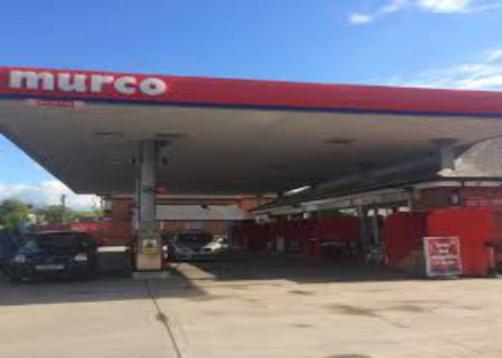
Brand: murco-2
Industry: Electronic